Alte Bibliothek

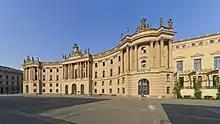
Alte Bibliothek

The Alte Bibliothek, nicknamed Kommode (Commode), is a listed building on Bebelplatz in the historic centre of Berlin. It was erected by order of Frederick the Great from 1774 to 1780 according to plans by Georg Christian Unger and Georg Friedrich Boumann in Baroque style. Older plans by Joseph Emanuel Fischer von Erlach for St. Michael's Wing of Vienna Hofburg served as a basis for the first freestanding library building of Berlin. Damaged during the Allied bombing in World War II, the former Royal Prussian Library was rebuilt from 1963 to 1969 as part of the Forum Fridericianum. Since then, the Alte Bibliothek has been home to the law faculty of the Humboldt-Universität.